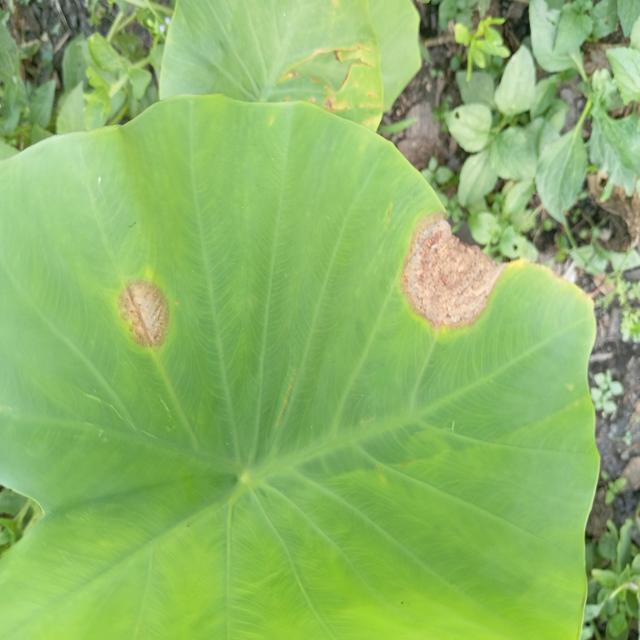
Label: Mid_Blight